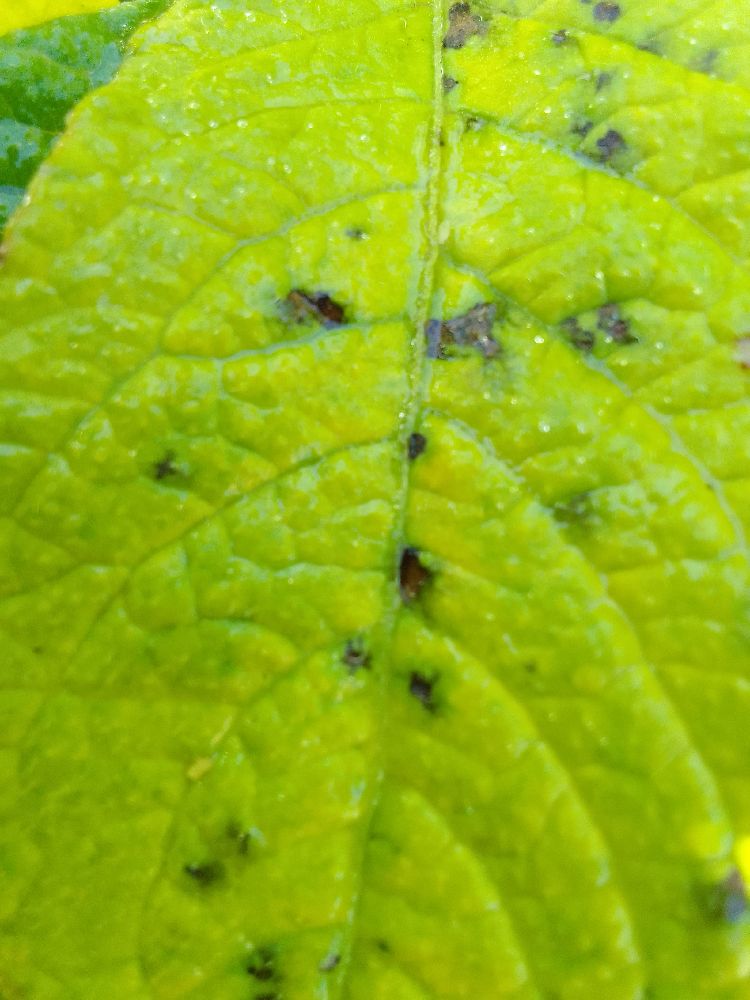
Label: Early blight